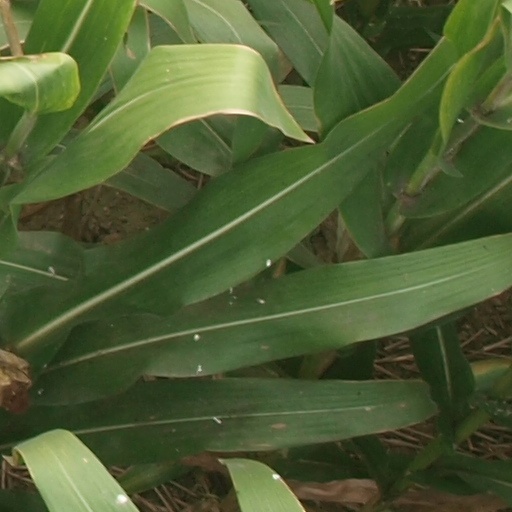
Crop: maize; corn